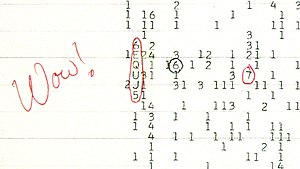
Wow! signalet
Wow! signalet
Wow! signalet var et radiosignal, der blev opfanget af Dr. Jerry R. Ehman d. 15. august 1977, mens han arbejde på et SETI-projekt på Big Ear radioteleskopet på Ohio State University. Signalet viste tegn på en potentiel oprindelse udenfor solsystemet. Det varede i alt 72 sekunder i den fulde længde.